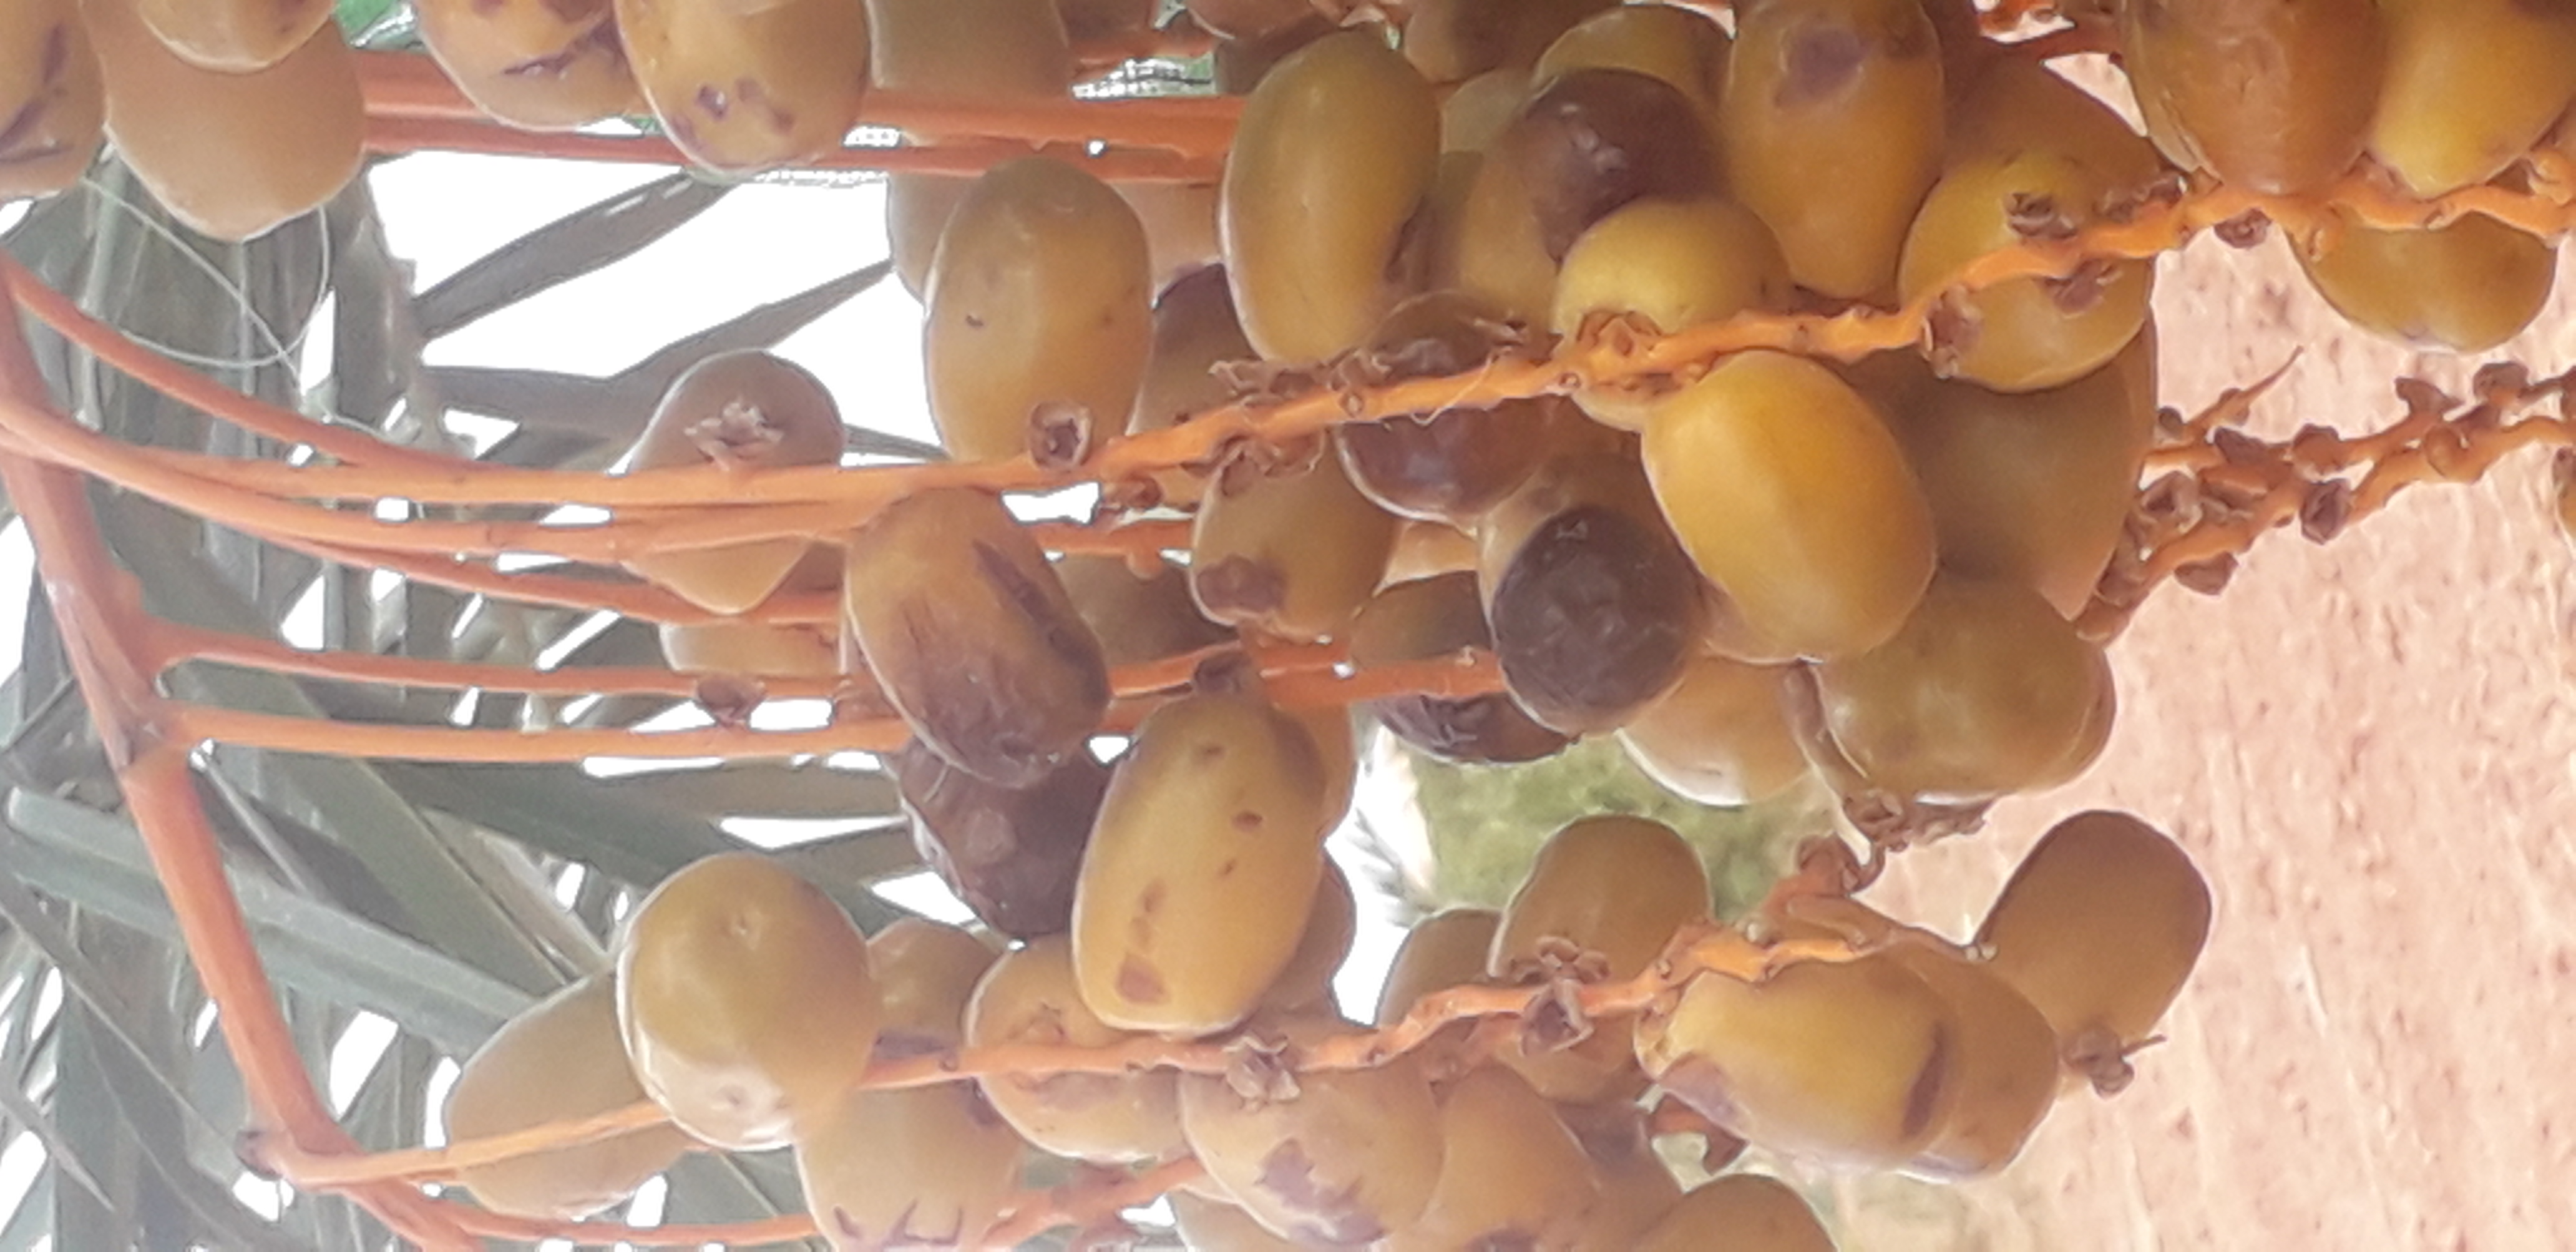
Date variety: Boufagous